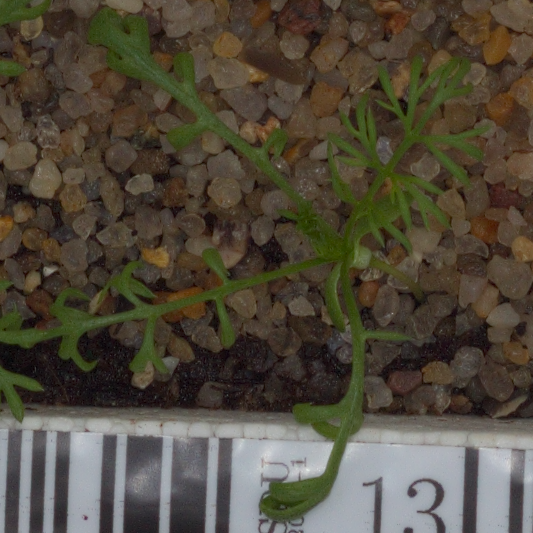
Label: scentless_mayweed